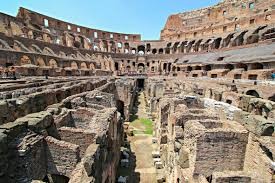
Landmark: Roman Colosseum